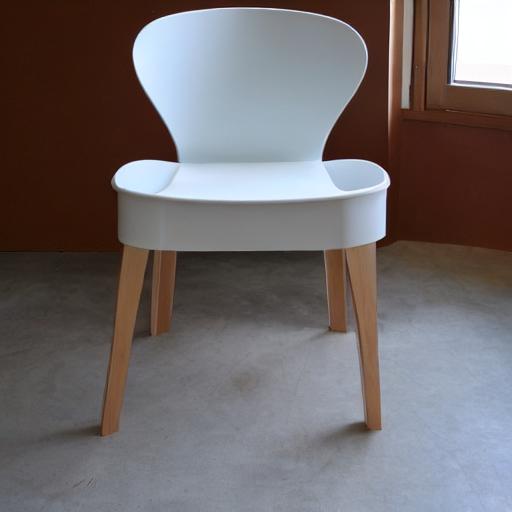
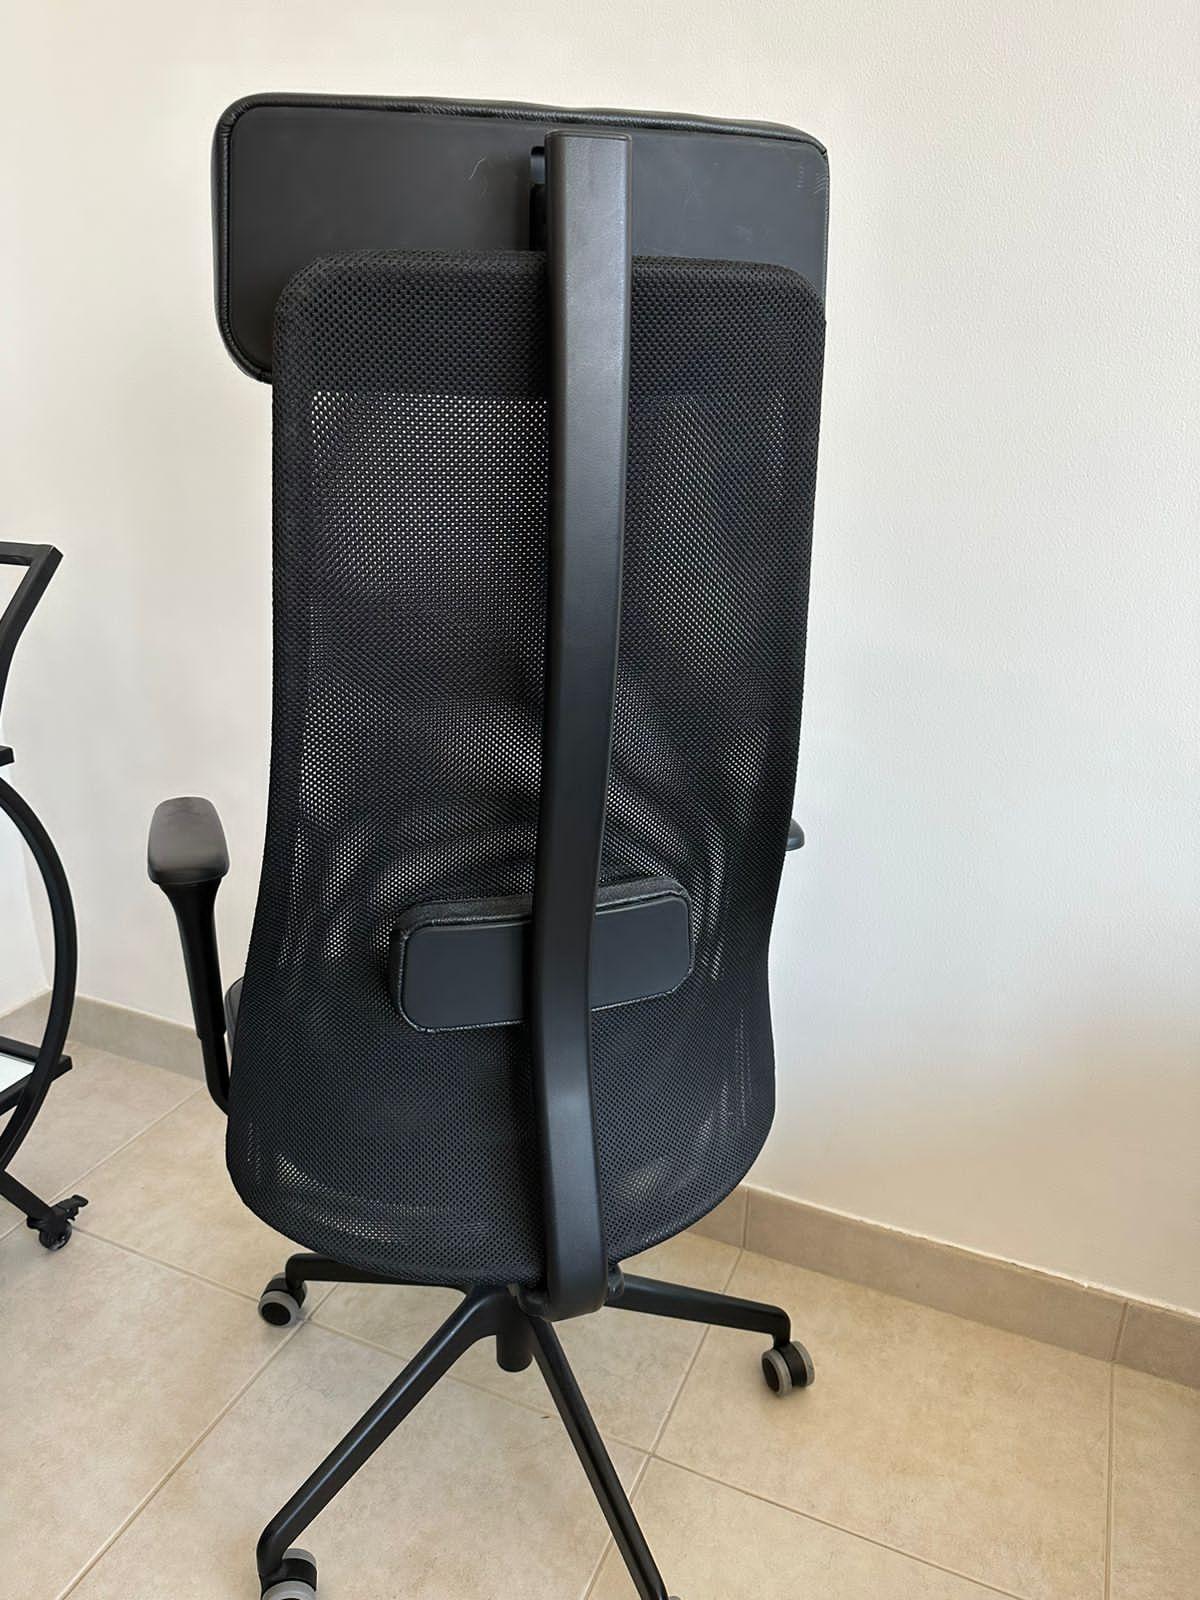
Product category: items_chair
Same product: no